Subject-oriented business process management

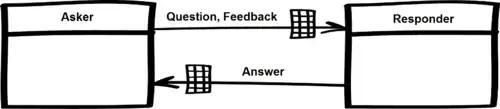
A simple S-BPM model of a business process (quiz): subject view.

The nonprofit organization Institute of Innovative Processmanagement (I2PM) serves as community platform to bundle research and development activities in the field of S-BPM, e.g. the "Open S-BPM" initiative (http://www.i2pm.net/interest-groups/open-s-bpm). The I2PM supports and stimulates the improvement of existing and the development of new tertiary curricula in the domain of business process management. Since 2009 I2PM organizes the yearly scientific conference S-BPM ONE. S-BPM has been applied and tested in a number of fields, including the production industry.